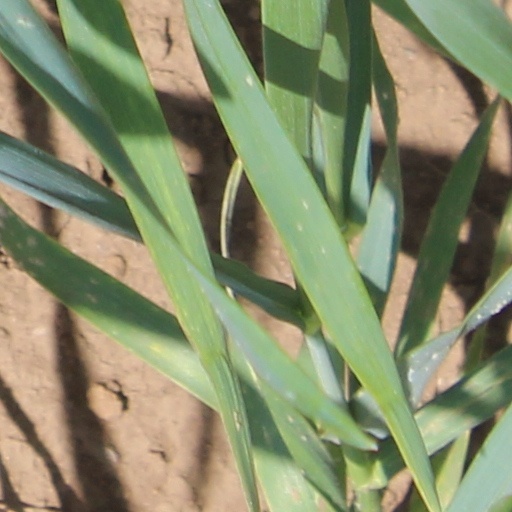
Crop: wheat